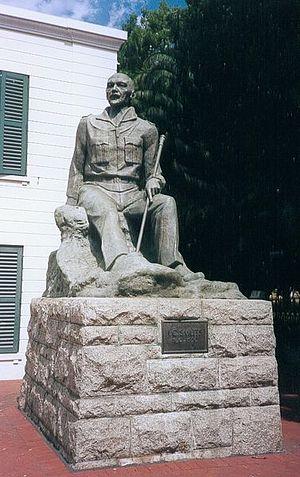
La statue de J.C. Smuts située dans le centre de la ville du Cap, Cap-Occidental en Afrique du Sud, rend hommage à Jan Christiaan Smuts, avocat, militaire, philosophe et homme d'État d’Afrique du Sud.
Jan Christiaan Smuts, était un avocat, un militaire, un philosophe et un homme d'État d’Afrique du Sud.
Le traité de Vereeniging consacra la fin de la Seconde Guerre des Boers sur le territoire de l'actuelle Afrique du Sud. Le traité de paix fut négocié en 1902 à Vereeniging et signé à Pretoria le 31 mai 1902. Il fut à l'avantage des Britanniques, car il consacrait l'annexion des deux républiques boers, mais accordait cependant des compromis substantiels envers celles-ci.